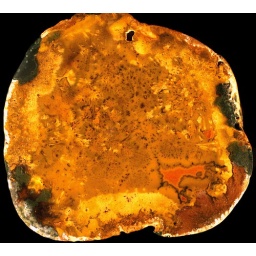
A strange one with green blotches and a small orange area found near Falcon Lake